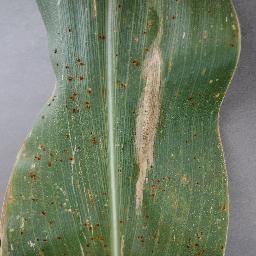
Label: Corn_(Maize)___Gray_Leaf_Spot_(Cercospora)